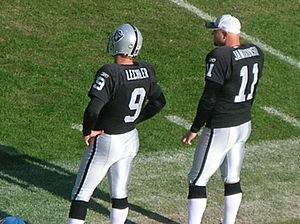
Sebastian Janikowski, né le 3 mars 1978 à Wałbrzych en Pologne, est un joueur polonais de football américain qui évoluait au poste de kicker pour les Raiders d'Oakland puis les Seahawks de Seattle dans la National Football League.